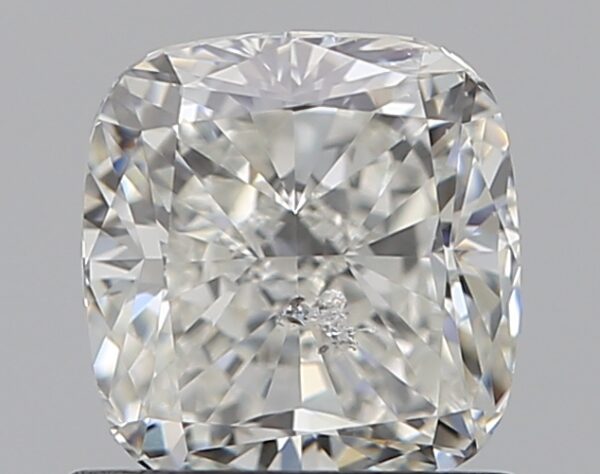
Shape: cushion
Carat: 1
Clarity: SI2
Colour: I
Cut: VG
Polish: EX
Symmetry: VG
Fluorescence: N
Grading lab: GIA
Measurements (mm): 5.73 x 5.46 x 3.75